List of birds of Telangana

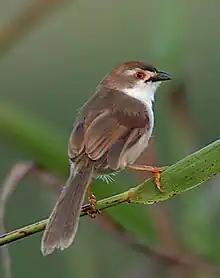
Yellow-eyed babbler

Order: CharadriiformesFamily: Rostratulidae